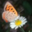
Label: butterfly